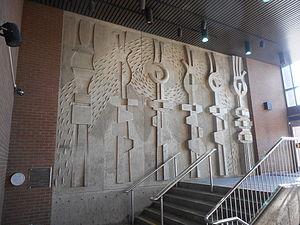
Réveil de la conscience par la solitude est une oeuvre de Jacques Huet, réalisée en 1983, située à l'entrée nord de la station de métro Henri-Bourassa, à Montréal. metrodemontreal.com
L'art dans le métro de Montréal est présent sous la forme d'une centaine d'œuvres d'art permanentes installées à l’intérieur et aux abords des différentes stations. En 2016, le métro compte des œuvres distribuées dans 55 des 68 stations du réseau.